Historic New England

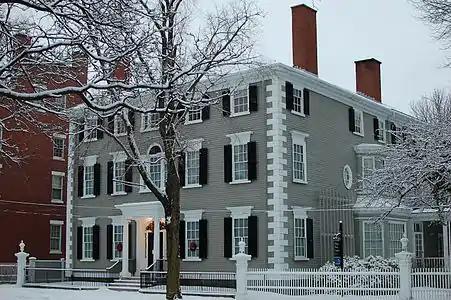
The Phillips House at 34 Chestnut Street, Salem, Massachusetts, owned and operated as a historic house museum by Historic New England and open for public tours

Historic New England currently owns and operates 37 house museums and 1,284 acres of farmland and landscapes across five New England states, representing nearly 400 years of architecture. It also owns a wide-ranging collection of more than 100,000 objects of historical and aesthetic significance, the largest such assemblage of New England art and artifacts in the country. It also archives more than one million items documenting New England architectural and cultural history, including photographs, prints and engravings, more than 20,000 architectural drawings and specifications, books, manuscripts, and other ephemera. The Collections Access Project, which provides Internet-based access to catalog data about many of the collections, went online during the organization's centennial in 2010. A Collections and Conservation Center is located in Haverhill, Massachusetts, in a former shoe factory building. While not open to the public, this facility provides for the proper care of collections and access to collections and collections information for curators, students and scholars. Other museums also rent space for collections storage in this facility. Historic New England also owns the Plum Island Airport, a small public general aviation airport located in Newburyport, Massachusetts on a site used for aviation since 1910. The airport is located on the property of the historic Spencer-Peirce-Little Farm, donated to the organization in 1971 and operated as a museum since 1986.